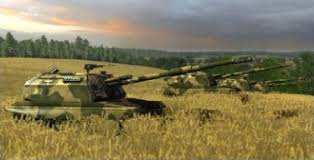
Label: 2S19_MSTA